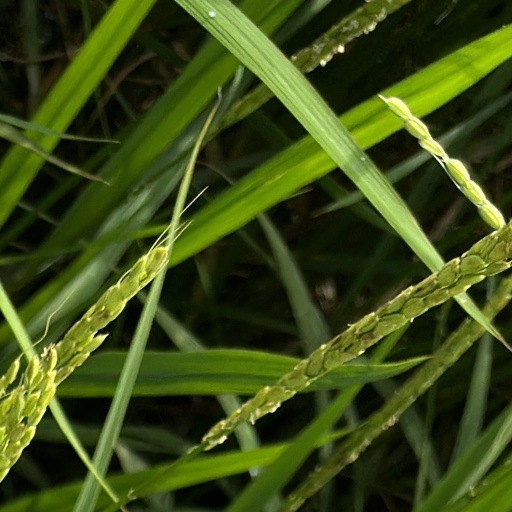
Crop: rice